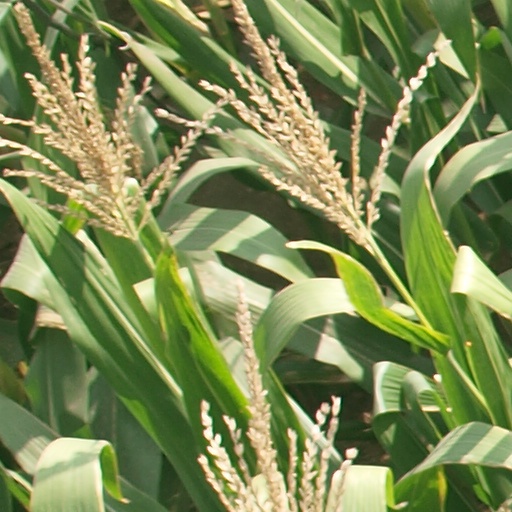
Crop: maize; corn